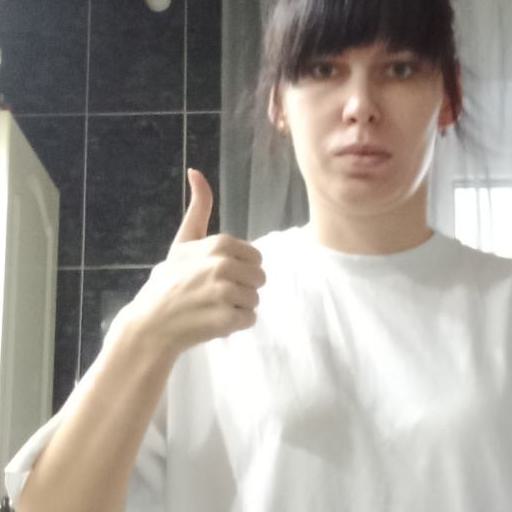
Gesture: like